Recep Küpçü

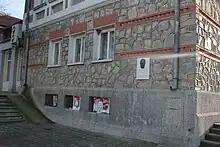
A memorial plate of Recep Küpçü in Kuklen

On April 26, 1976, he was called to Varna as an emergency. Shortly before leaving, he left a note for his wife saying that he will be back soon, but that did not happen. On the same day, Küpçü died, the cause of his death remaining unknown, as an autopsy was forbidden on his body. The authorities issued different versions of his death; at first it was said that he died of a stroke, and later that he was murdered by Turkish nationalists.